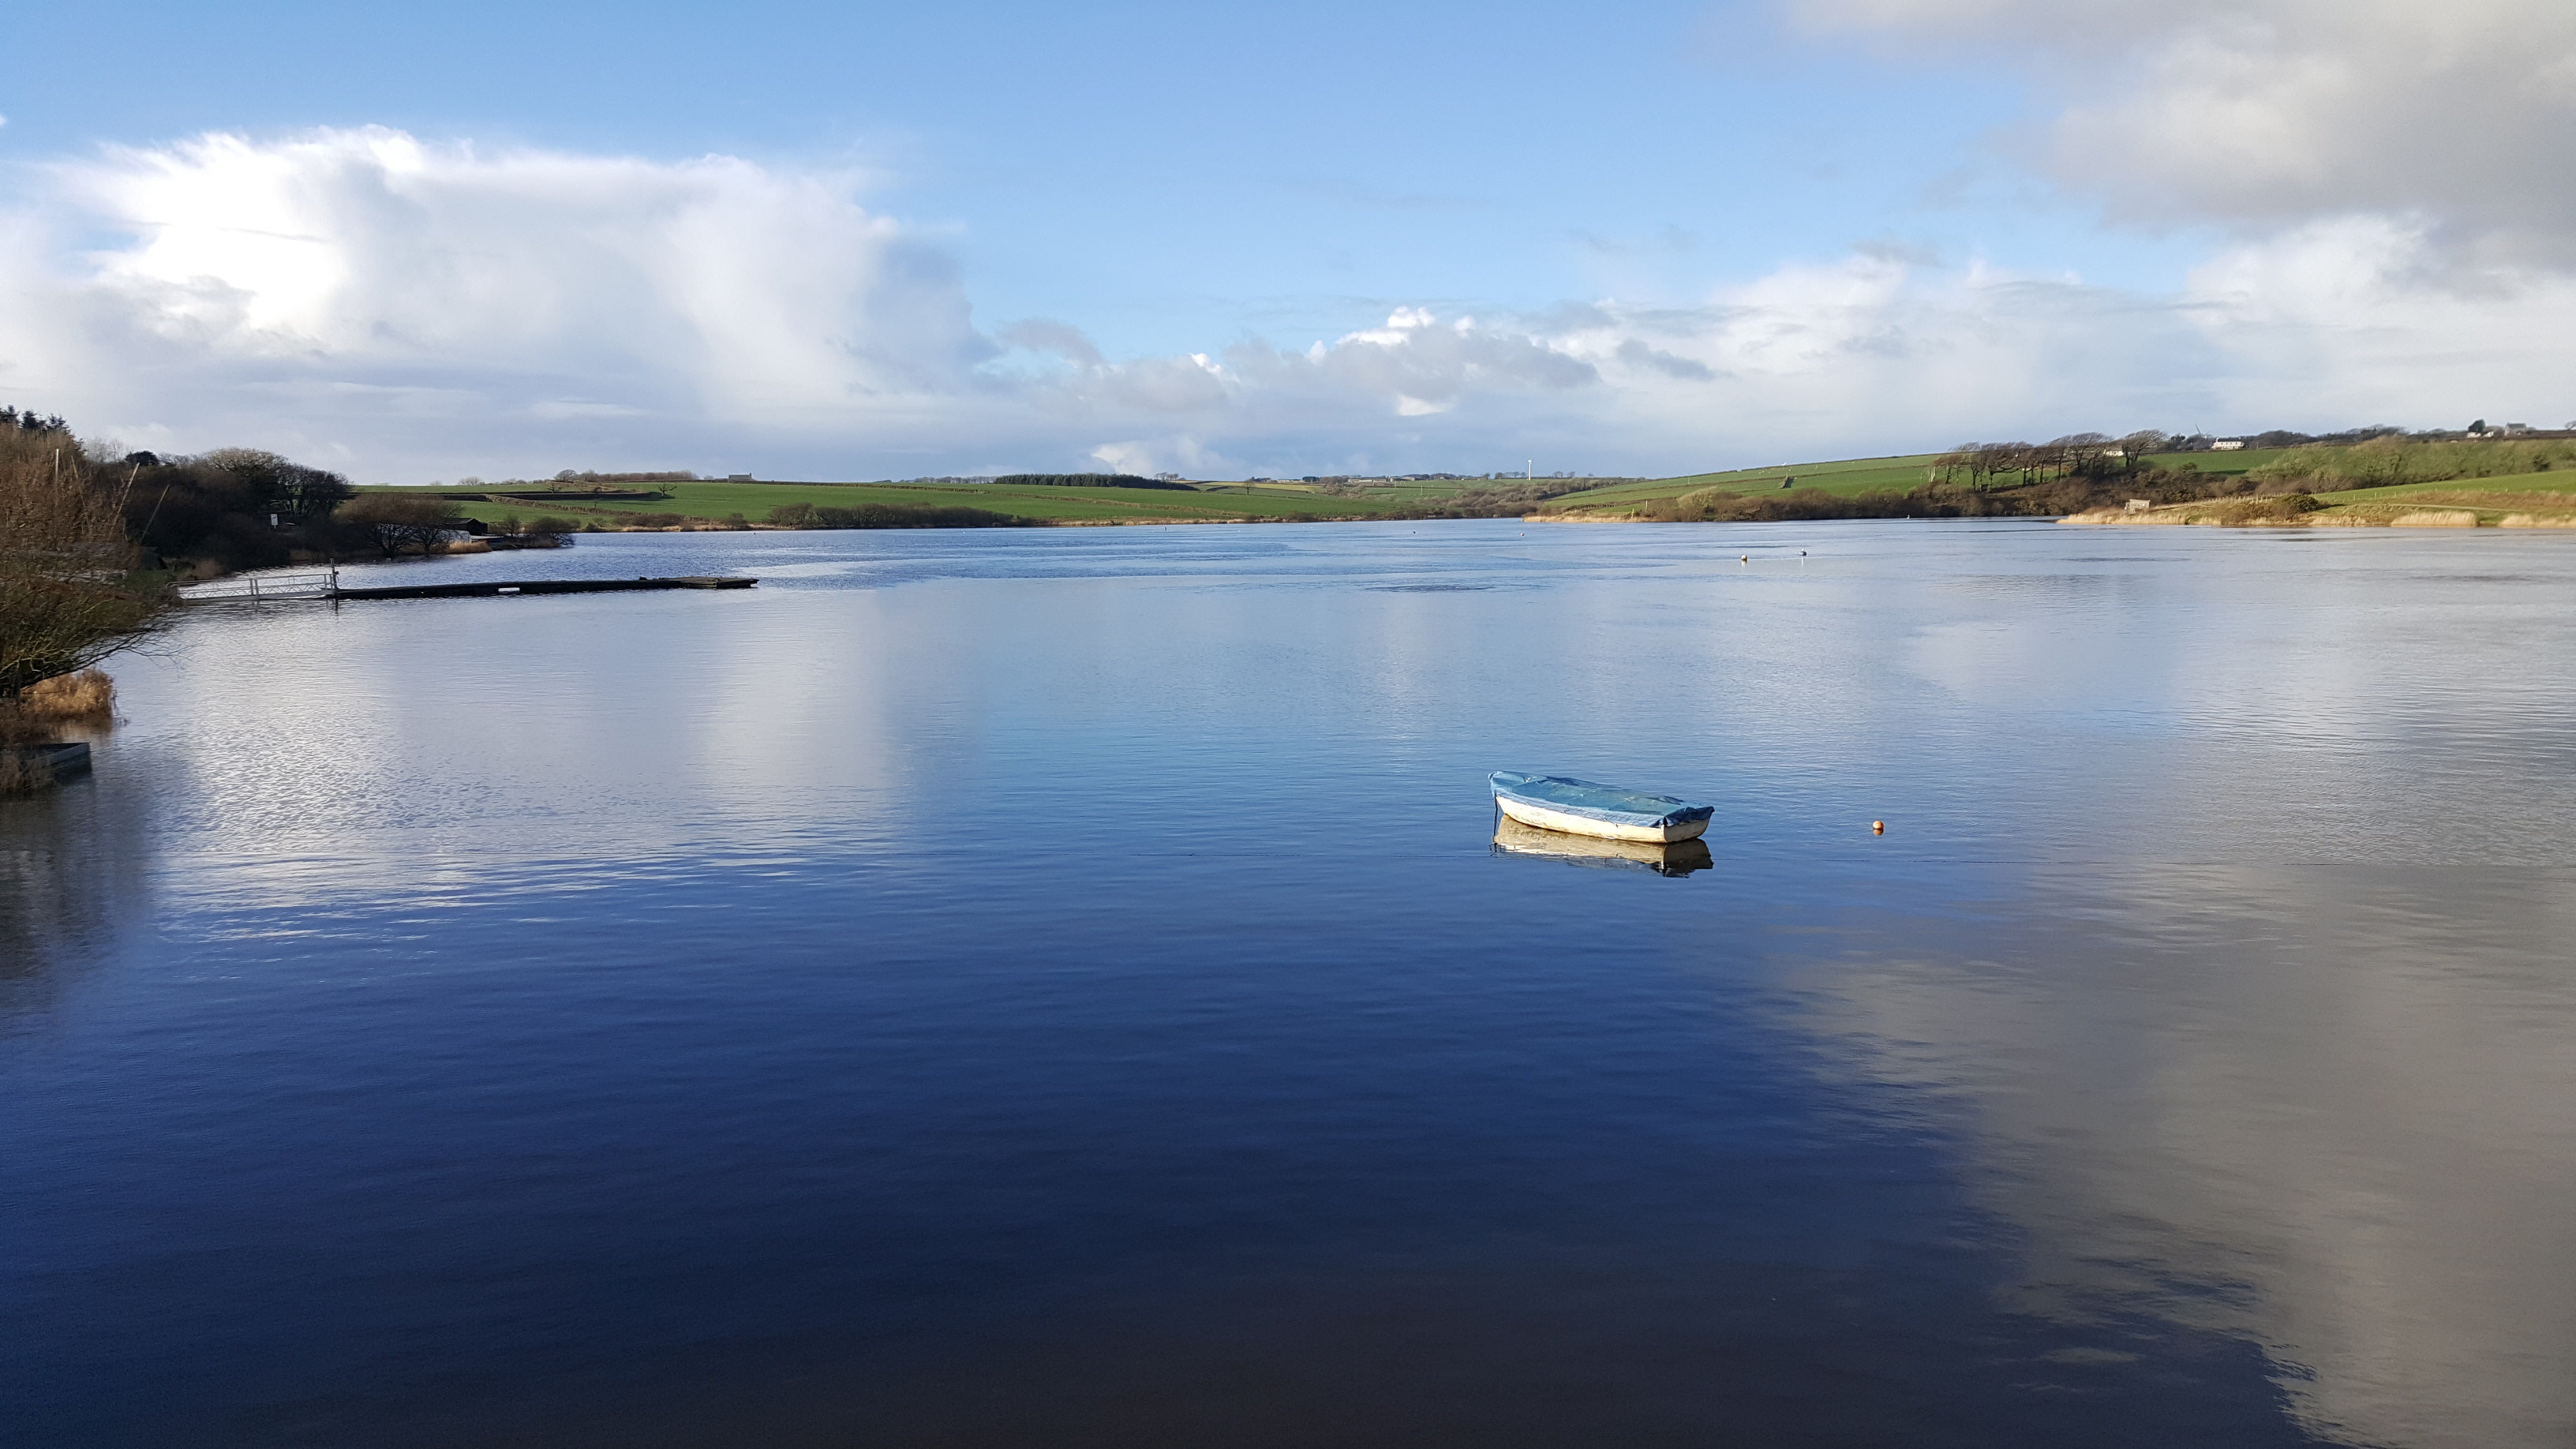
calm, reflection, reservoir, blue, water, lonely, boat, cloud, sky, water resources, daytime, nature, natural landscape, azure, lake, coastal and oceanic landforms, sunlight, highland, watercourse, bank, horizon, landscape, cumulus, watercraft, tree, morning, summer, vehicle, waterway, lacustrine plain, shore, wetland, beach, channel, coast, lake district, sound, wilderness, ocean, loch, evening, tarn, nature reserve, rock, bay, hill, boats and boating equipment and supplies, floodplain, wave, pond, ship, mountain, tropics, forest, inlet, vacation, water transportation, island, sea, boating, tourism, marsh, bayou, river